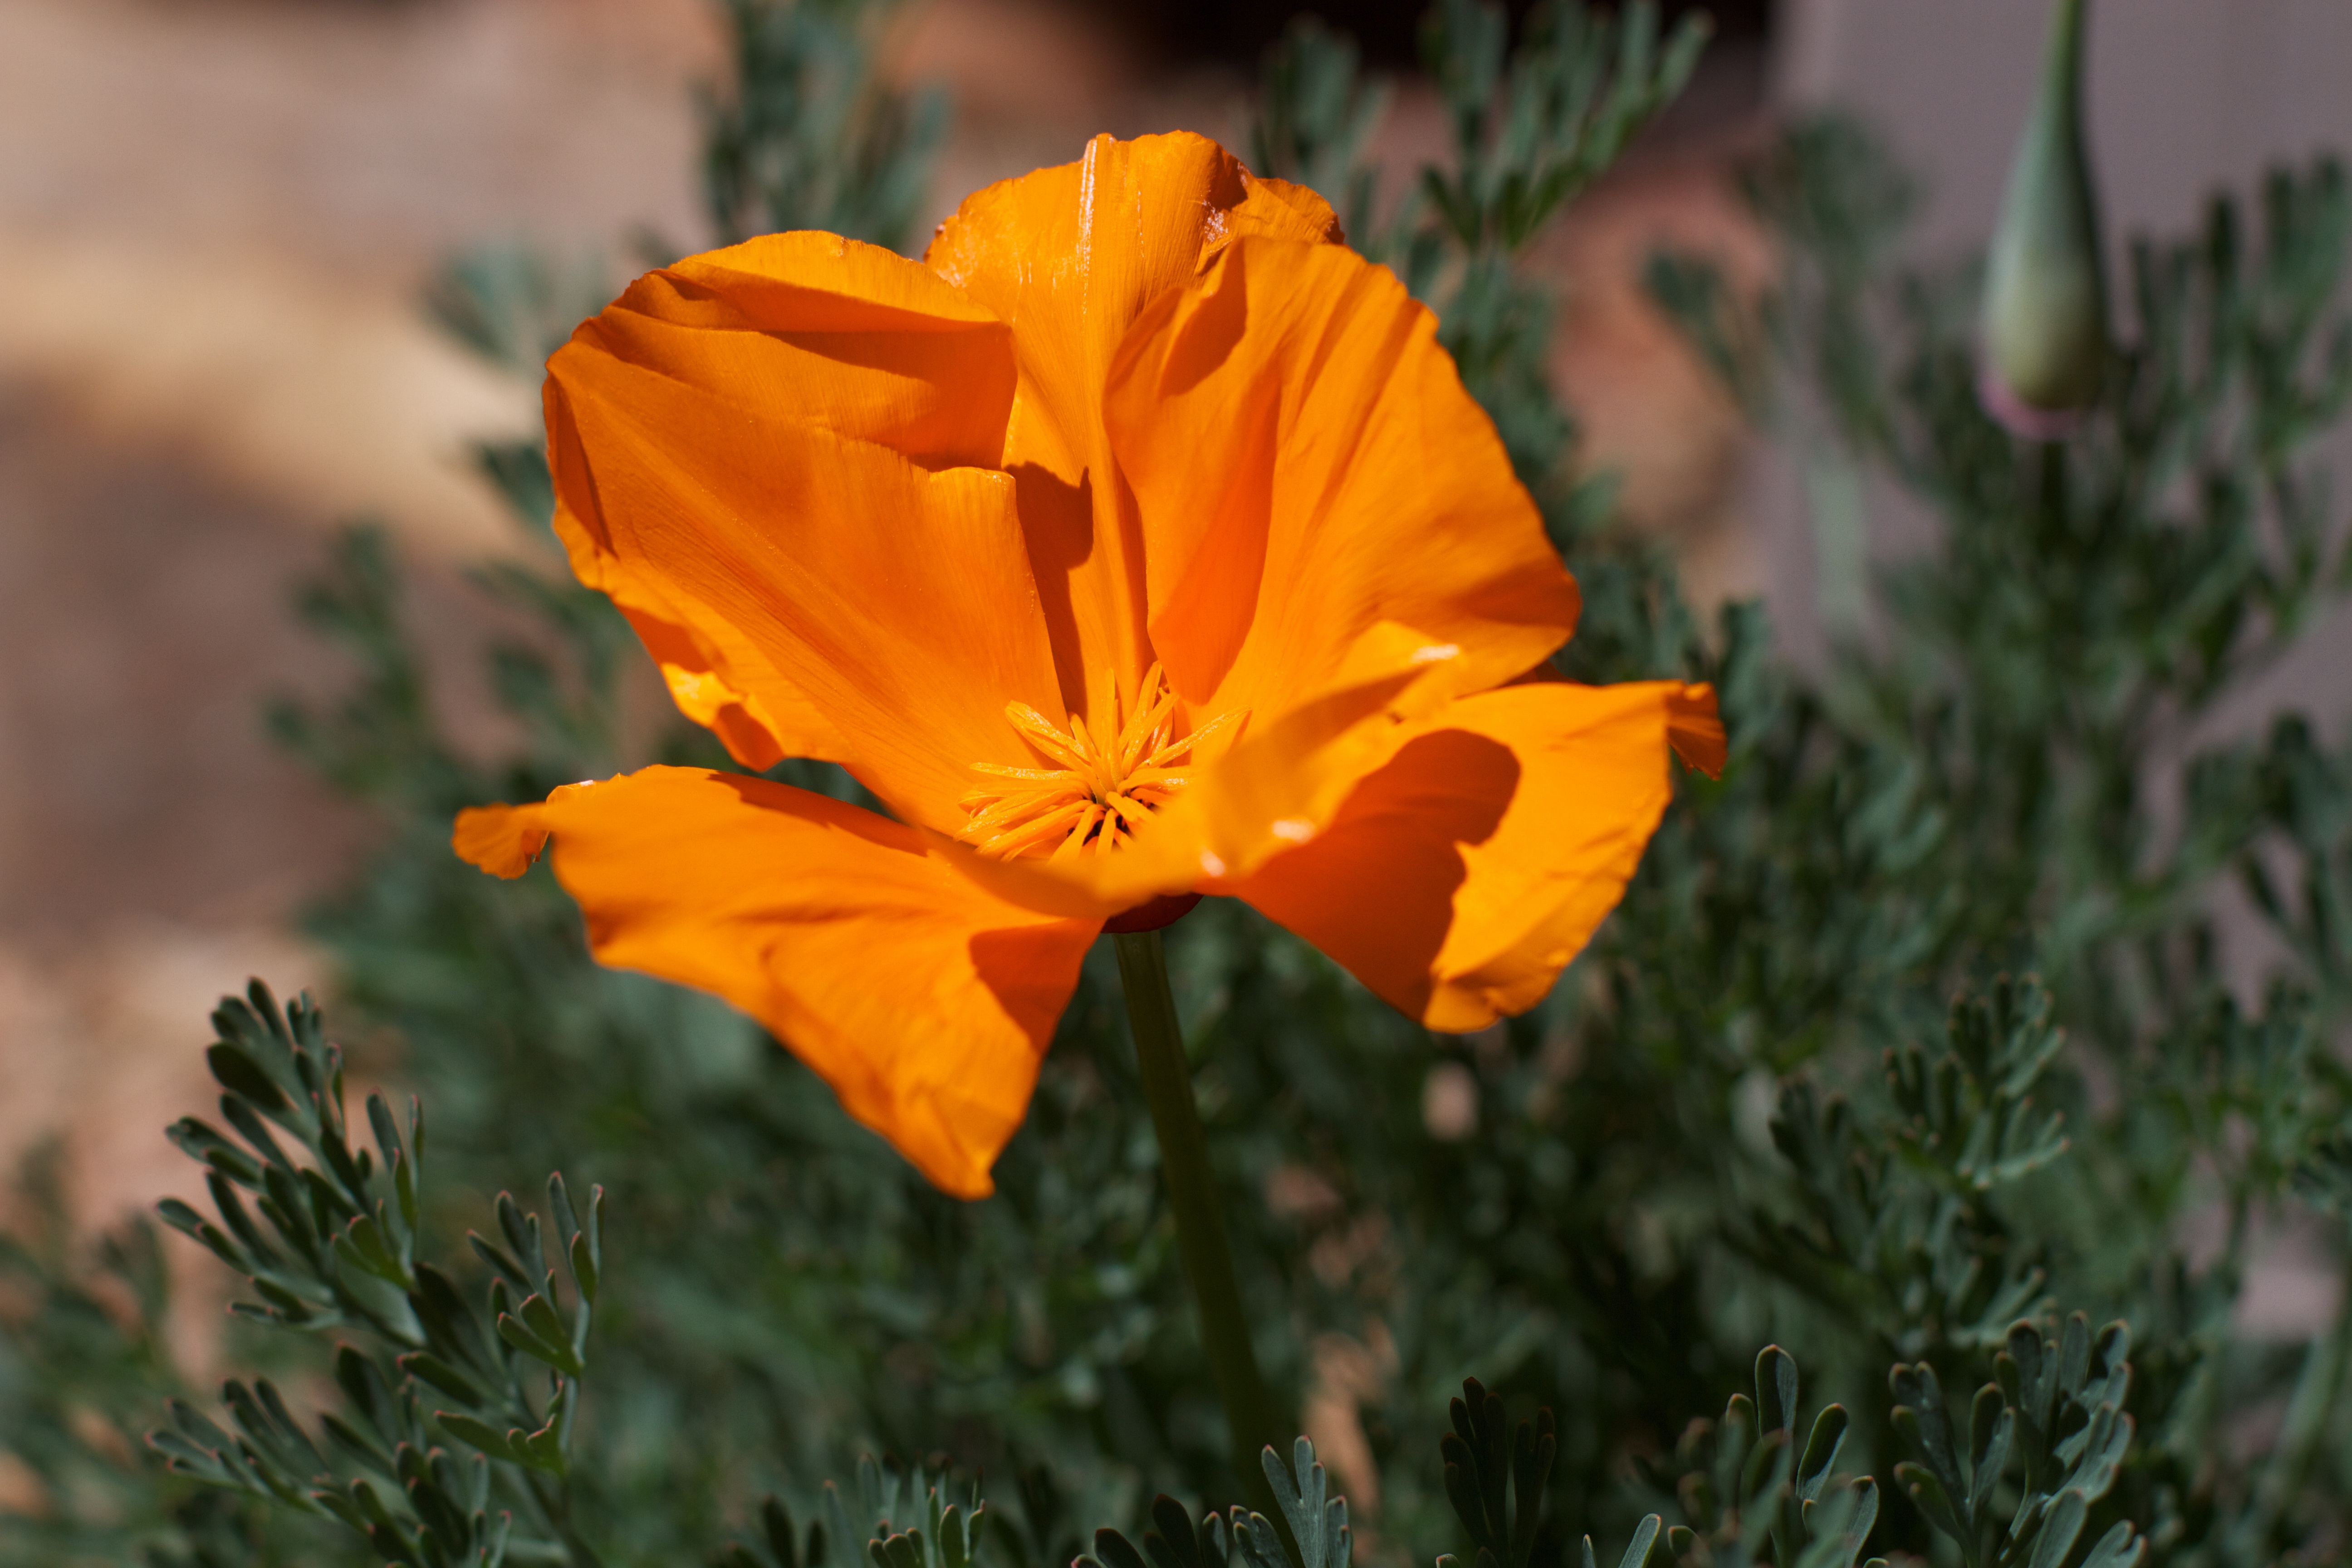
nature, plant, meadow, flower, petal, botany, yellow, flora, wildflower, poppy, macro photography, flowering plant, eschscholzia californica, annual plant, land plant, poppy family